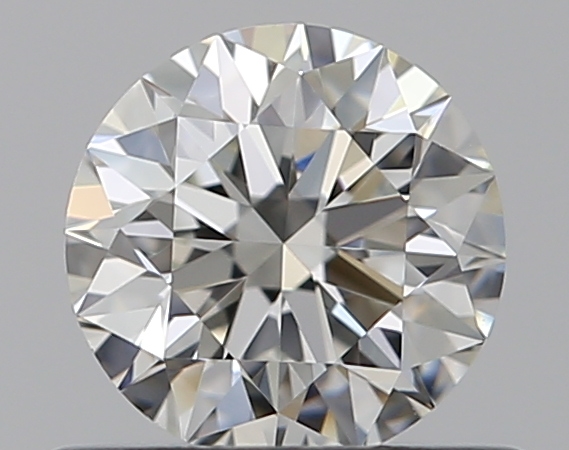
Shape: round
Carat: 0.5
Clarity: VS1
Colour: I
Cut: EX
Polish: EX
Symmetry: EX
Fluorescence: M
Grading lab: GIA
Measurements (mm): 5.06 x 5.09 x 3.18